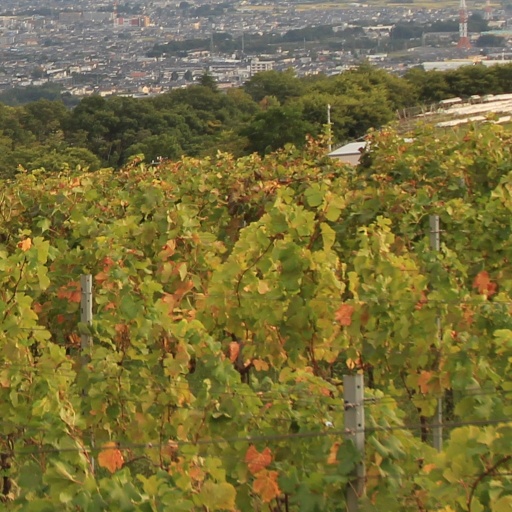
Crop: grape